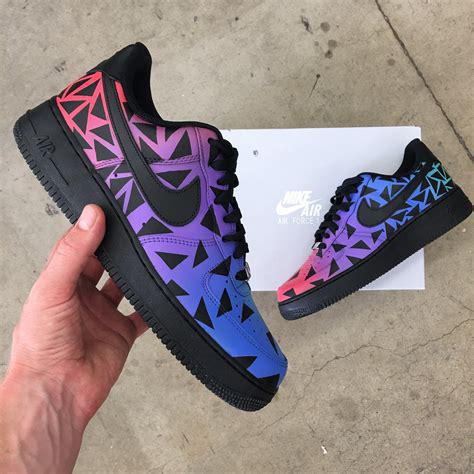
Brand: Nike
Model: Force 1